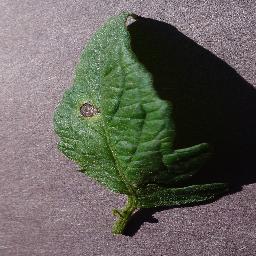
Label: Tomato___Early_blight